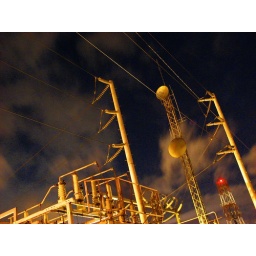
power plant and cell phone tower near jack loudon square - port of oakland, california